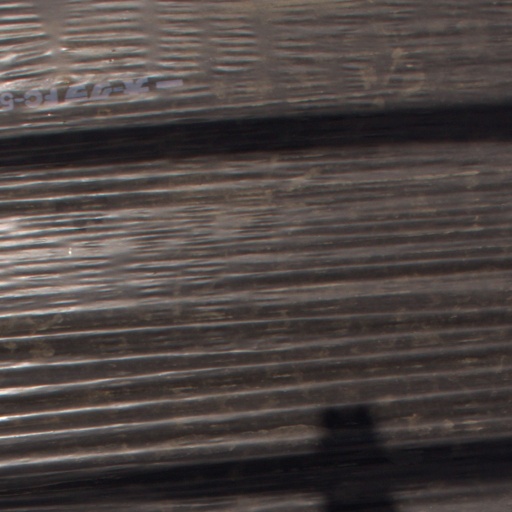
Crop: Jerusalem artichoke